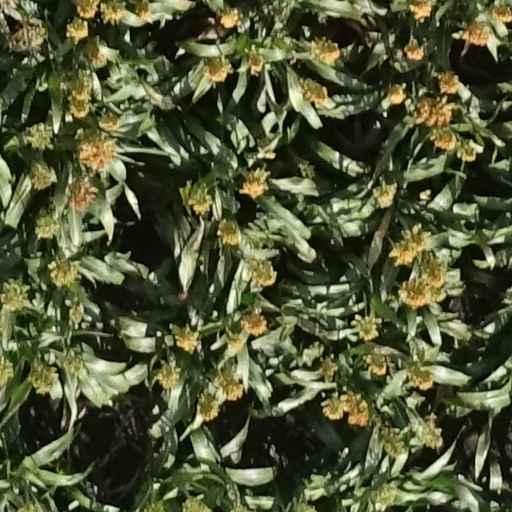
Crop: sorghum